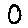
Label: 0